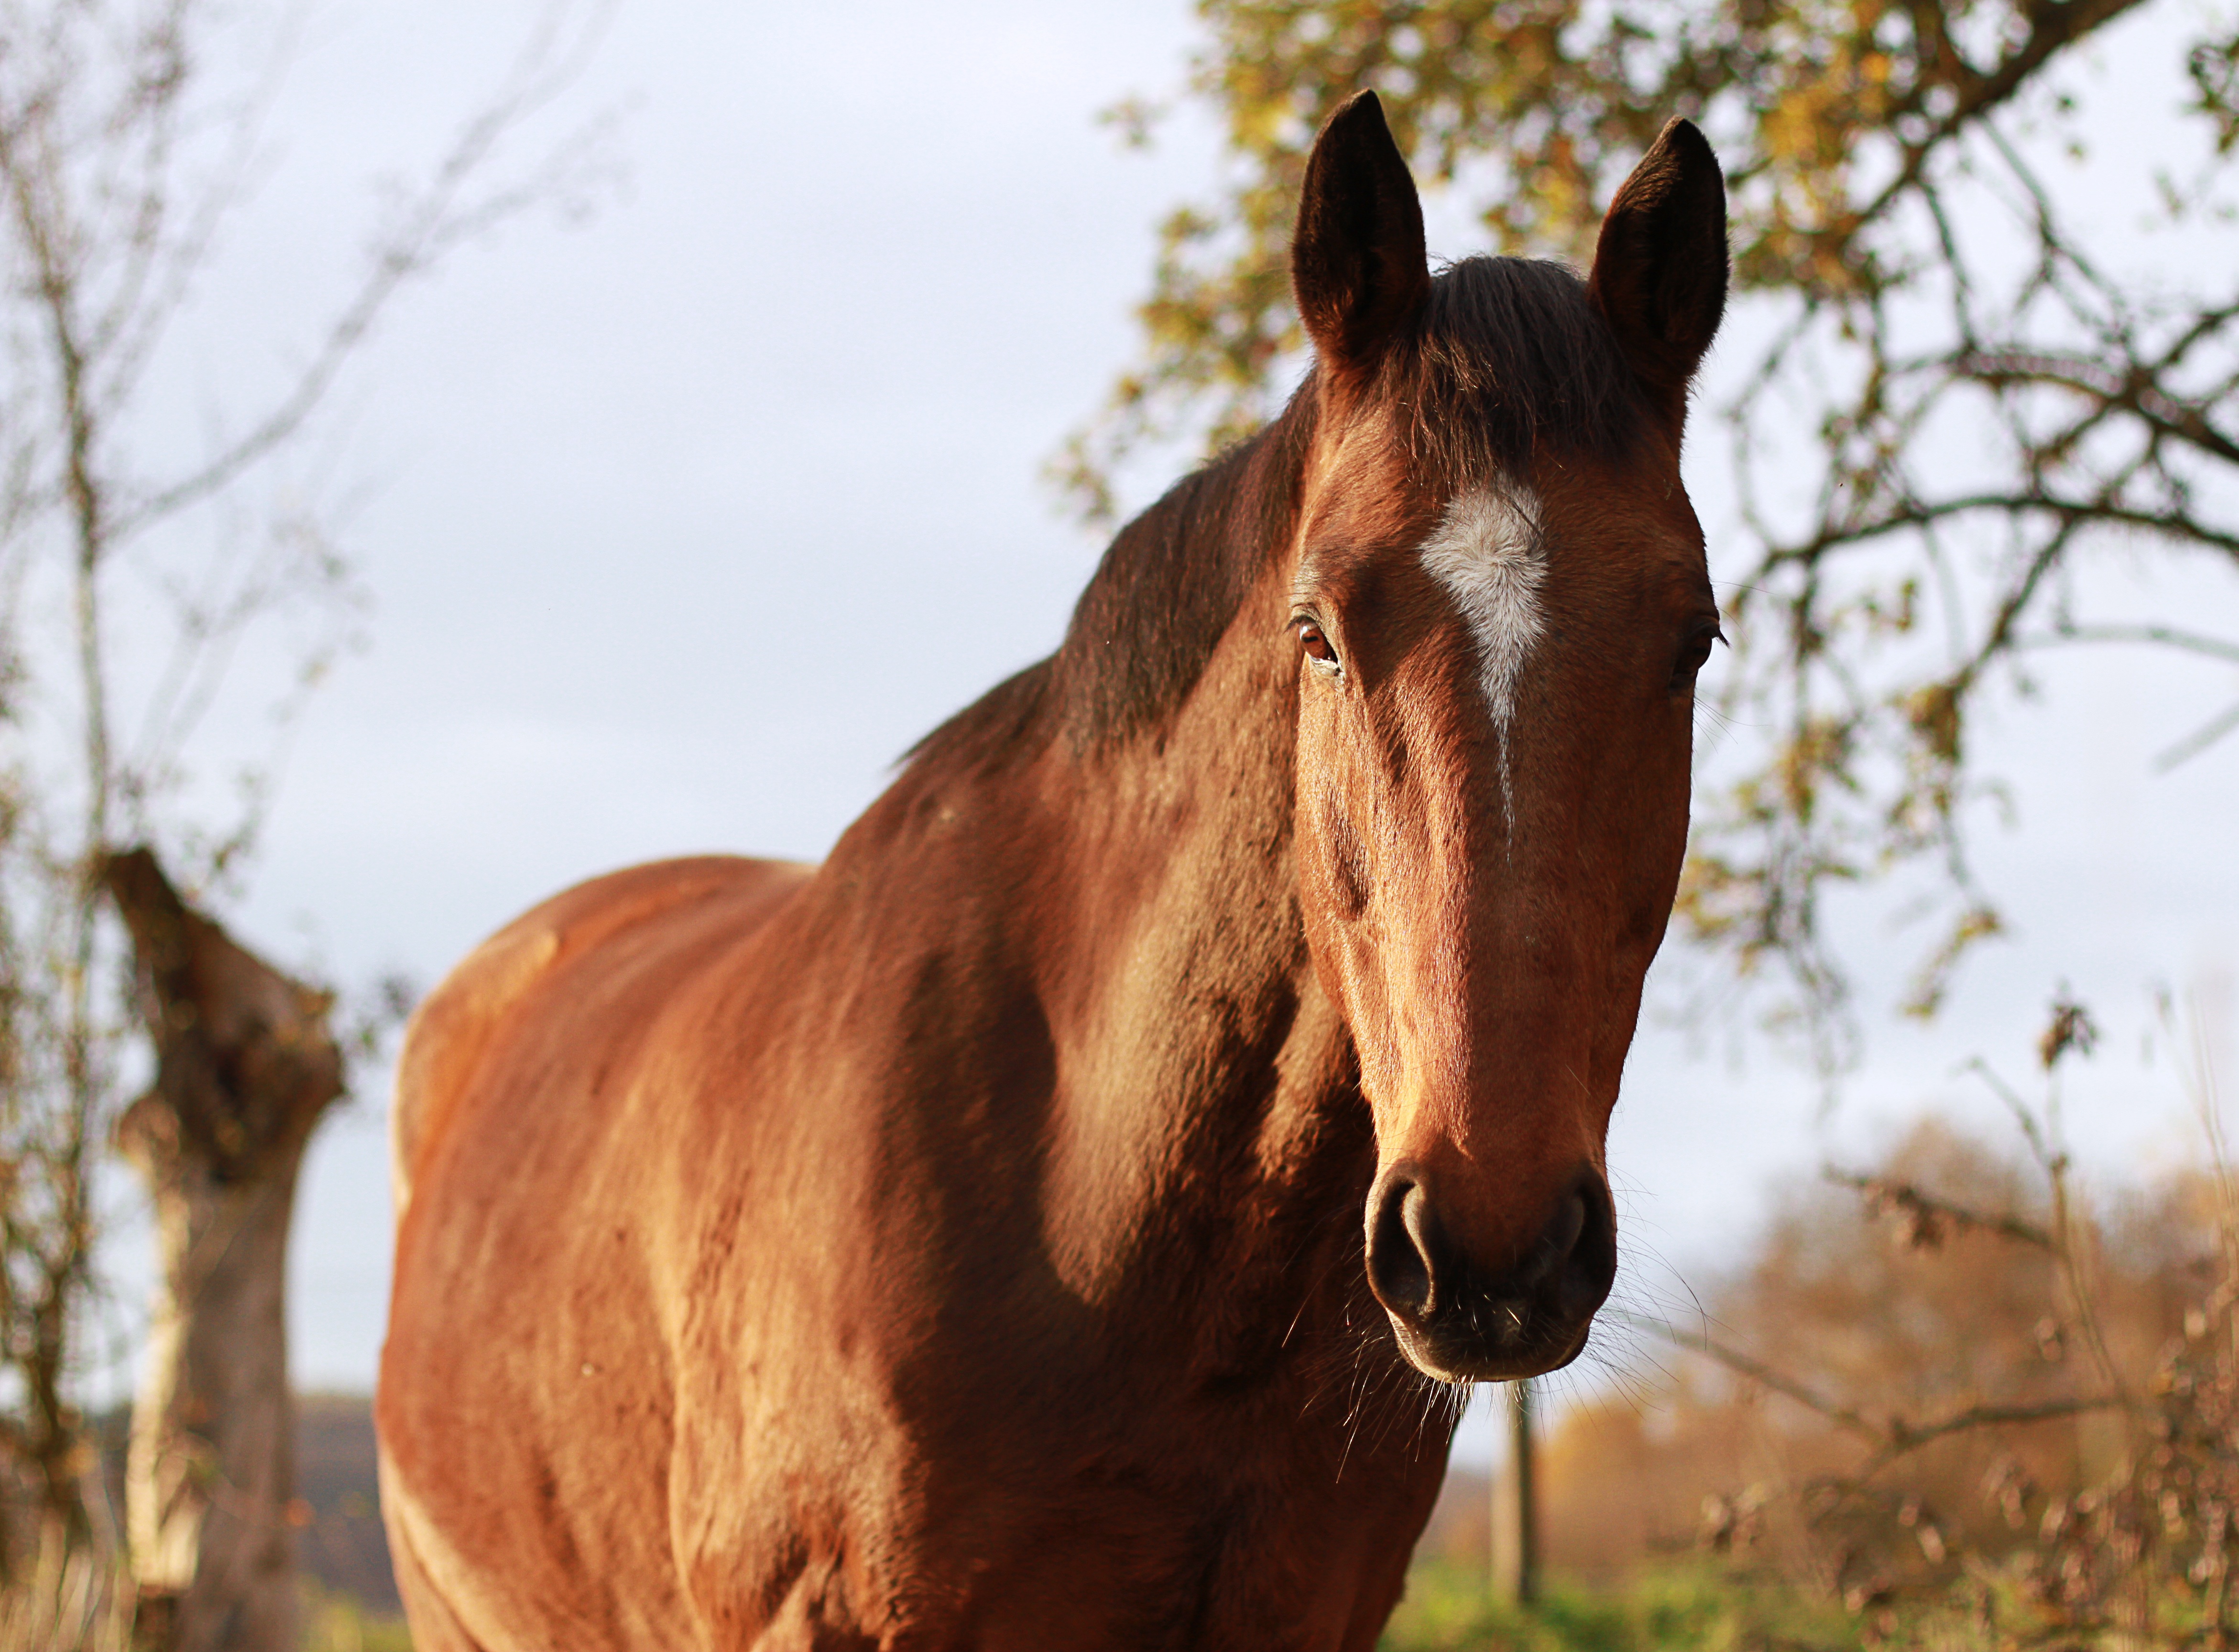
wildlife, pasture, horse, brown, mammal, stallion, mane, fauna, vertebrate, mare, foal, horse head, pack animal, stallions, horse like mammal, mustang horse